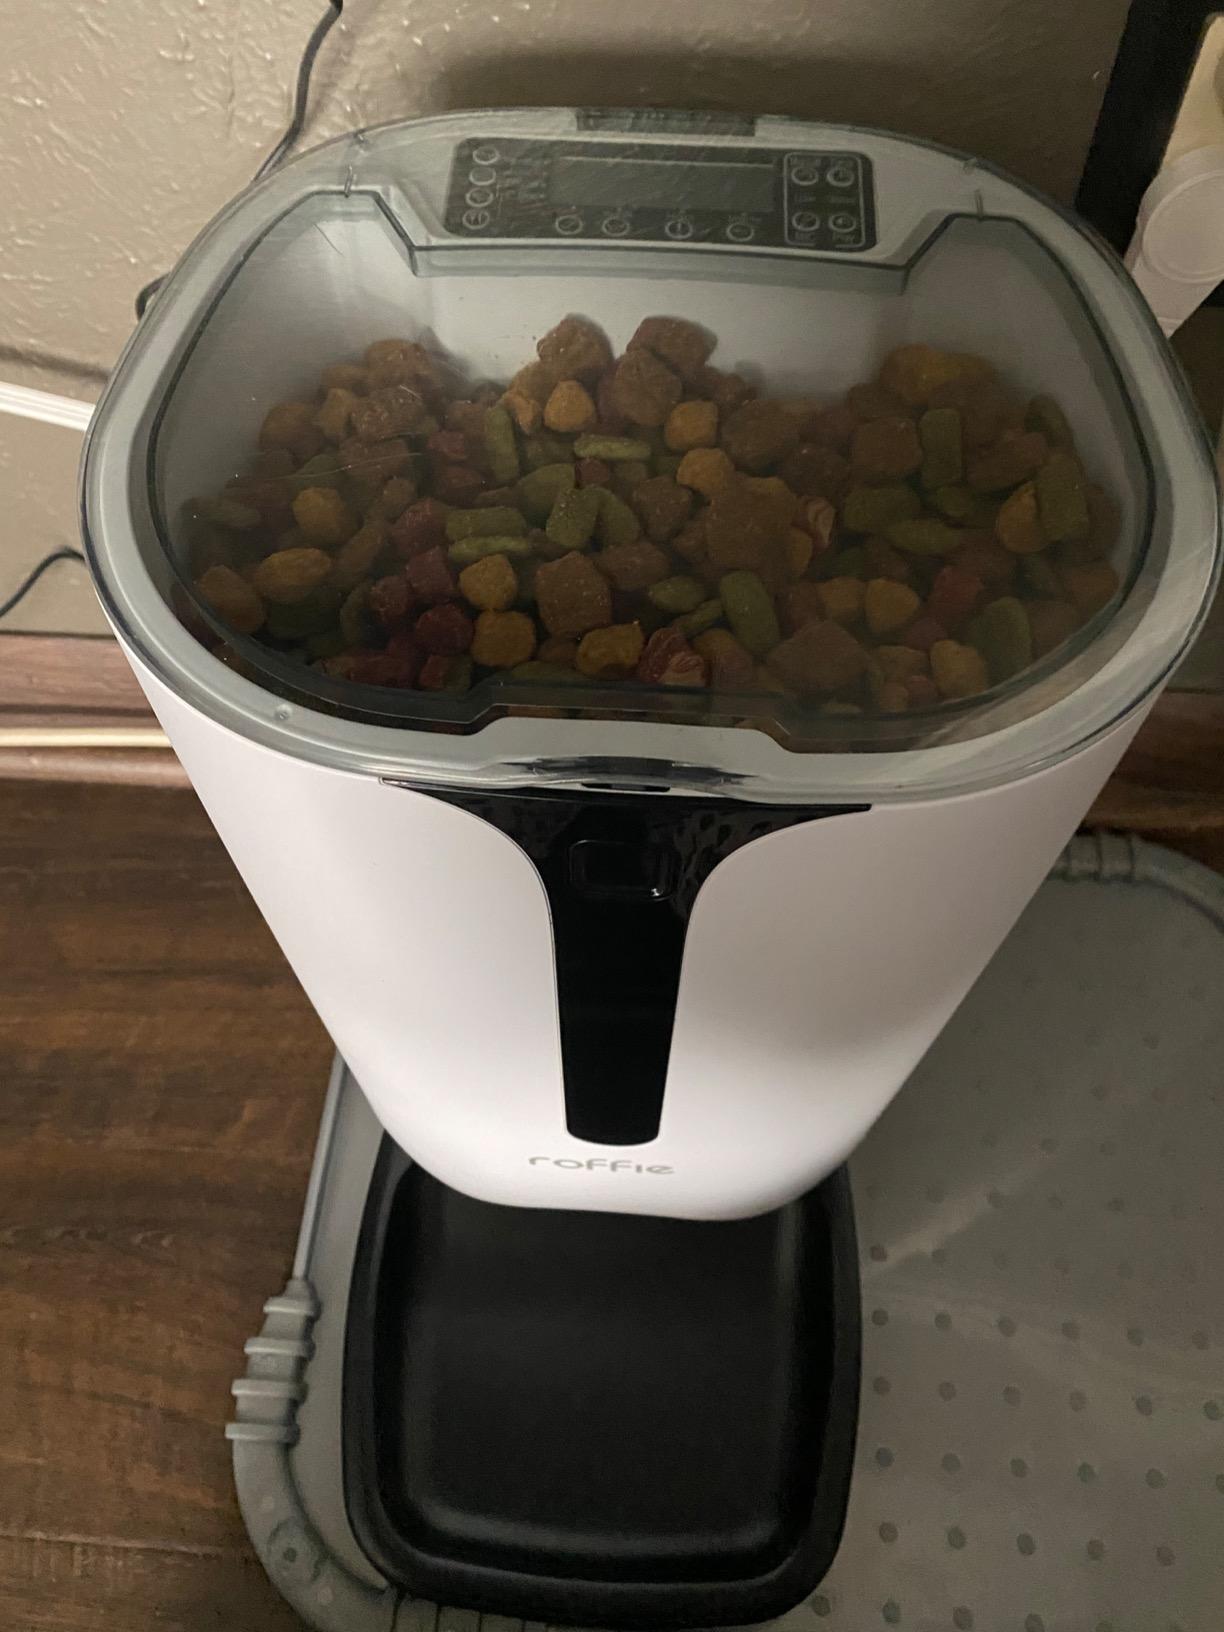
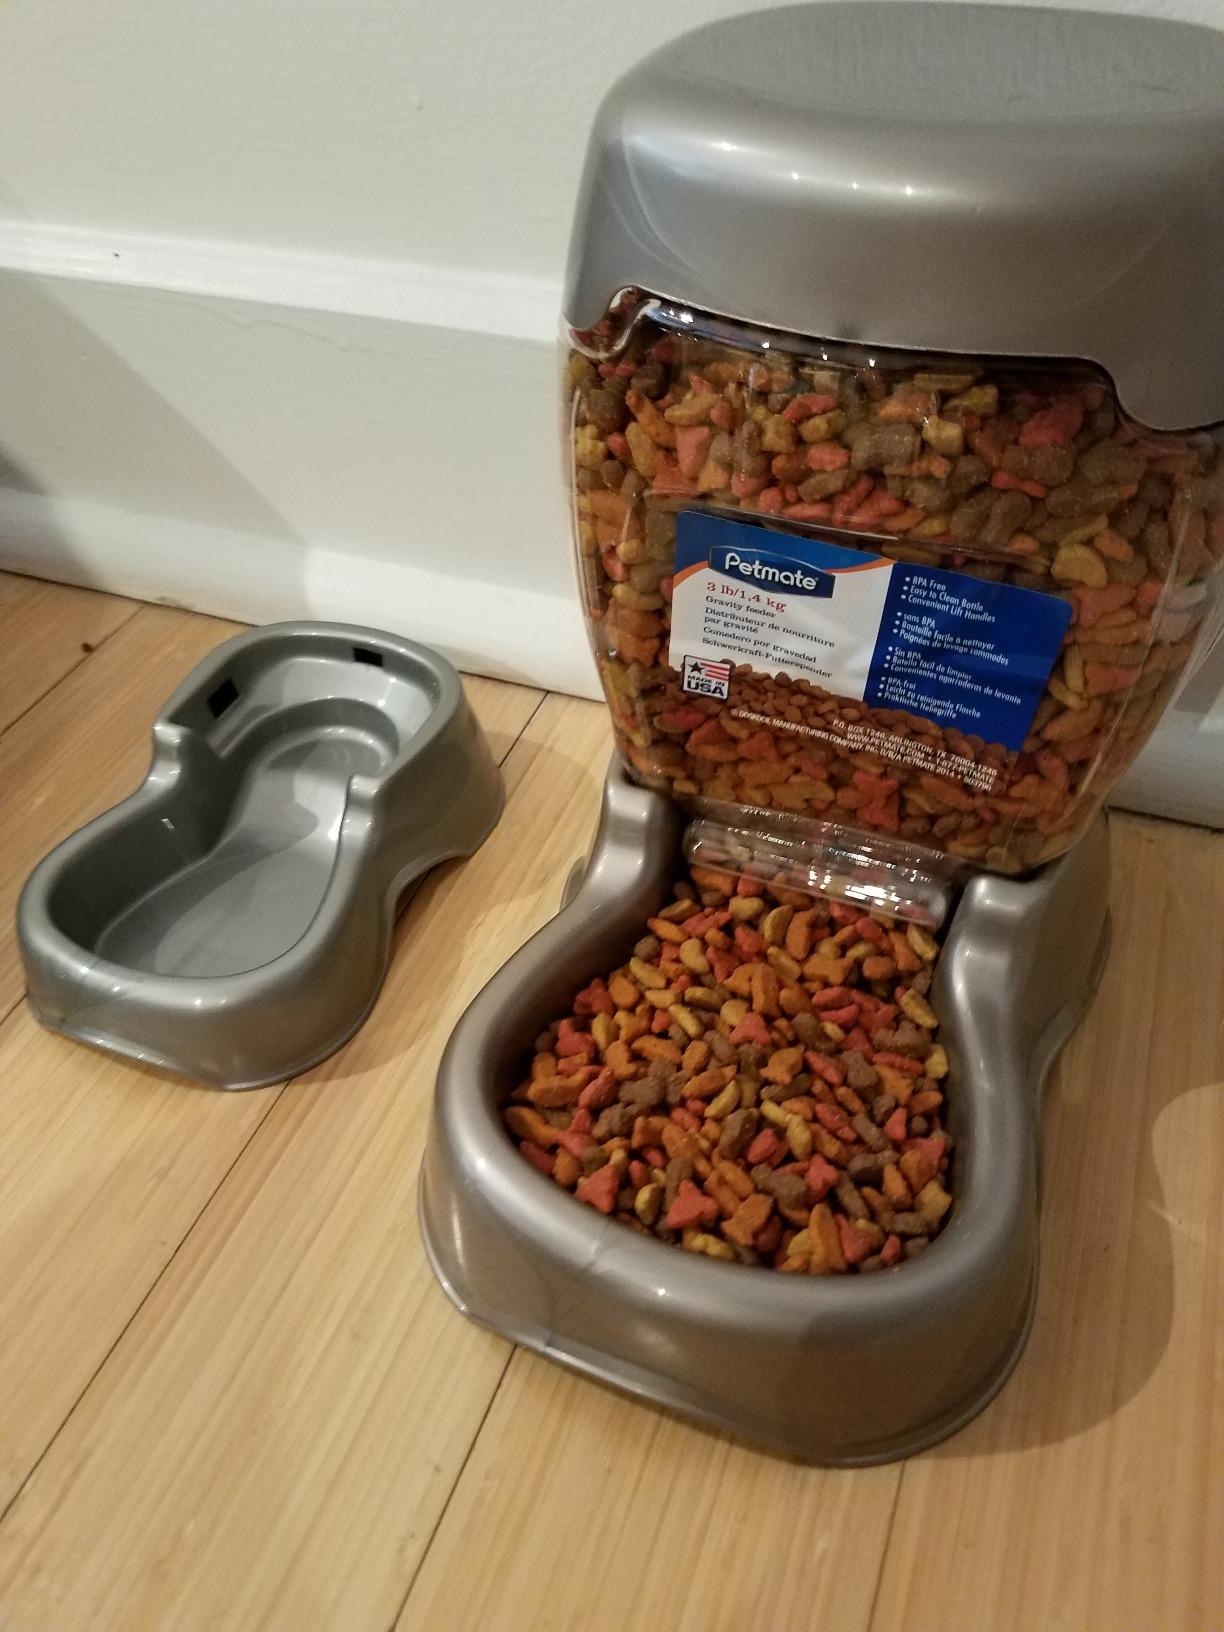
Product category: items_feeder
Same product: no